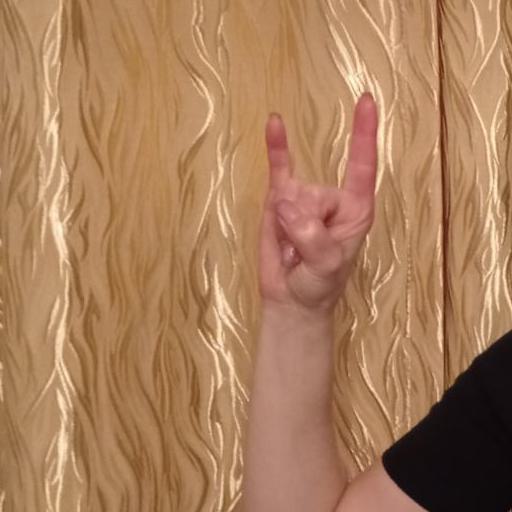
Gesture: rock